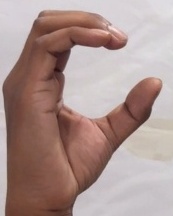
ASL sign: C